Royal Maundy

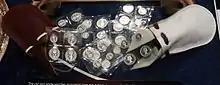
Bags and coins given to a 2006 Maundy recipient

In the 19th century, as many as sixty times the number of pieces needed for the ceremony were struck, due to public interest in the ceremony and the pieces. Beginning in 1846, Queen Victoria requested pieces for her private use, as much as £10 (2,400 pence) per year. Many sets were purchased by coin dealers, others by Mint officials as gifts. Small quantities of Maundy twopences and fourpences (principally the latter) were obtained by colleges at the University of Cambridge for use in making token annual payments. These requests were fulfilled until the middle of the 20th century, after which the Royal Mint refused them; the colleges thereafter used obsolete circulation groats (fourpences), or dispensed with the custom.